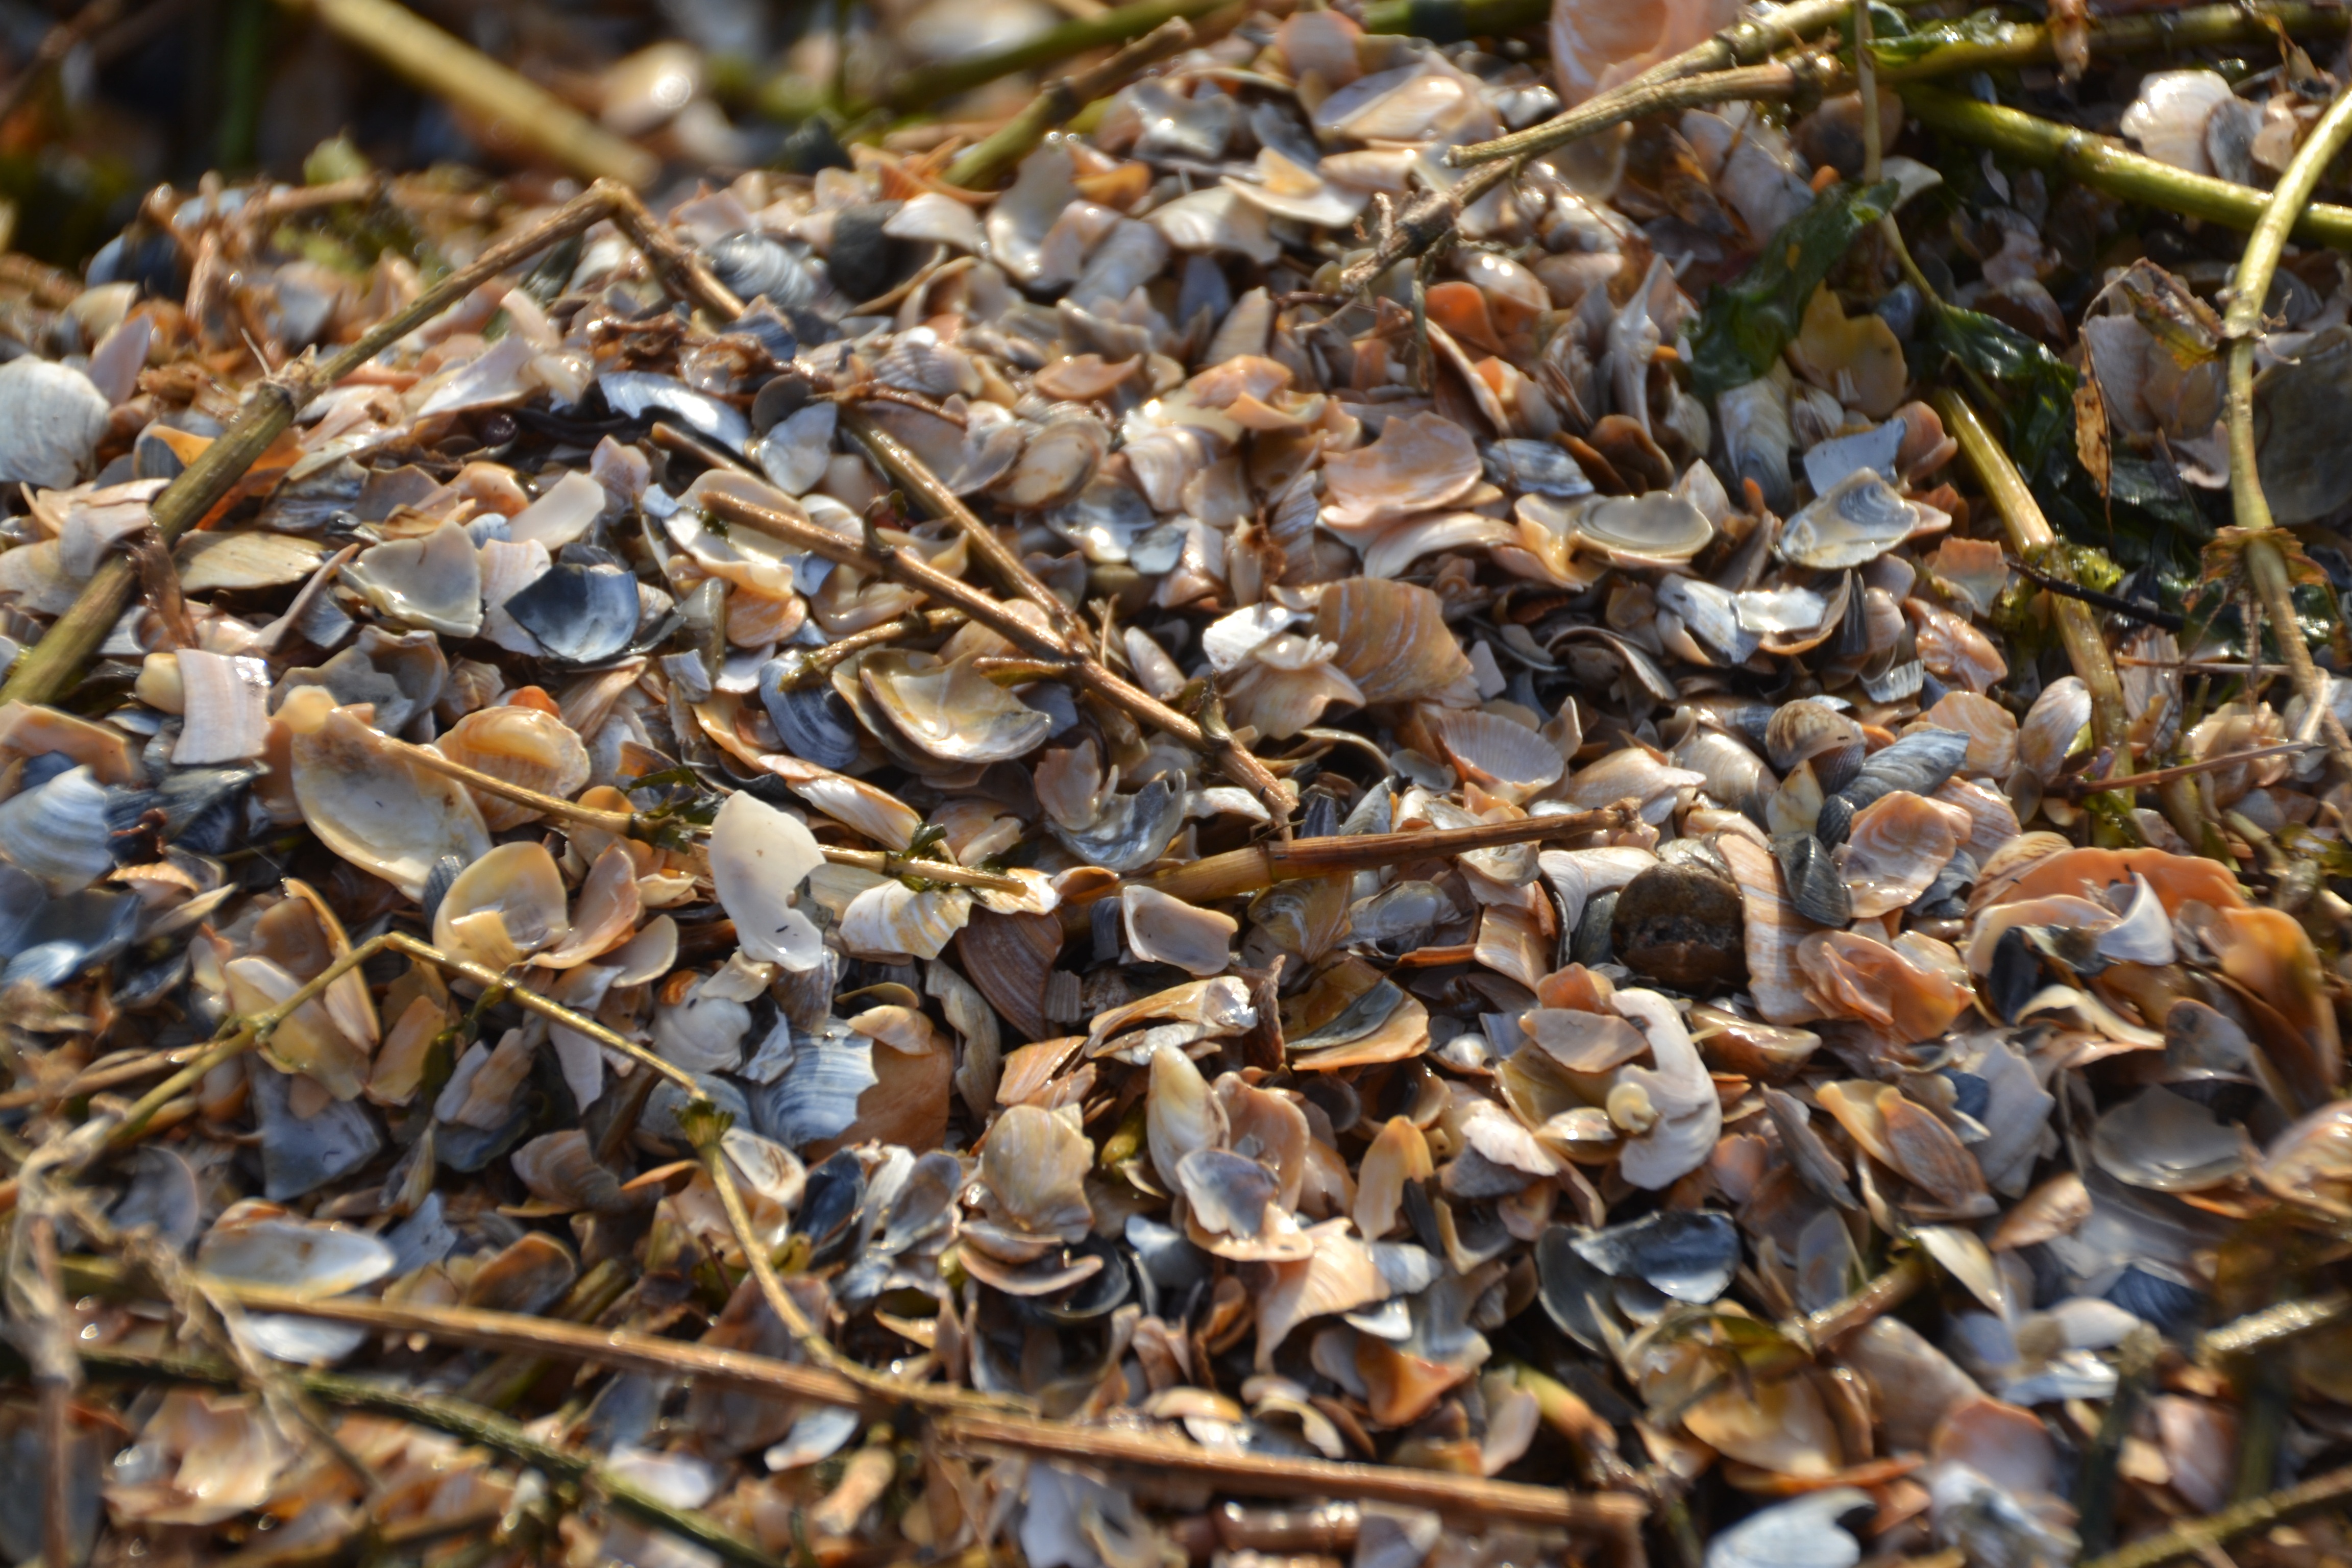
beach, tree, grass, branch, plant, wood, leaf, flower, food, produce, crop, autumn, holiday, shells, mussels, grass family